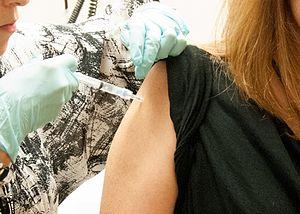
Le virus Ebola est un virus enveloppé à ARN simple brin de polarité négative appartenant à la famille des Filoviridae. Il cause des fièvres hémorragiques souvent mortelles, principalement dans certaines régions d’Afrique. Il infecte principalement les primates non-humains et humains et pourrait éventuellement être utilisé dans des actes de bioterrorisme.